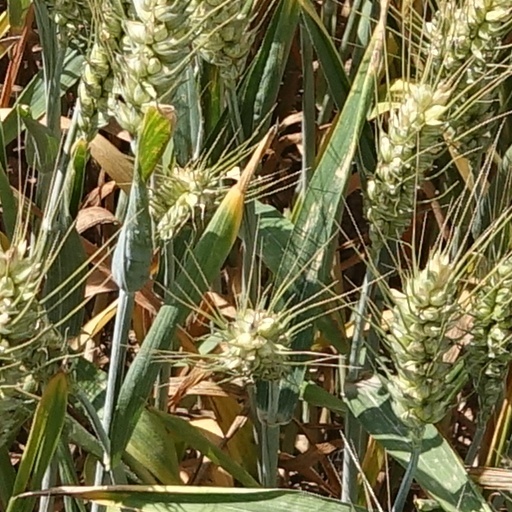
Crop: wheat